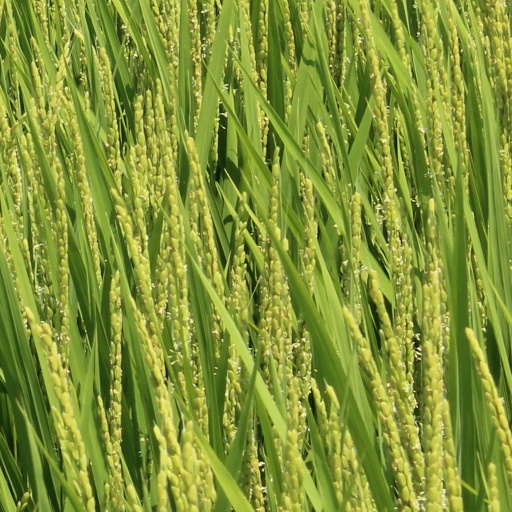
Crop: rice